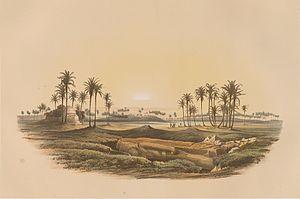
Memphis était la capitale du premier nome de Basse-Égypte, le nome de la Muraille blanche. Ses vestiges se situent près des villes de Mit-Rahineh et d'Helwan, au sud du Caire.